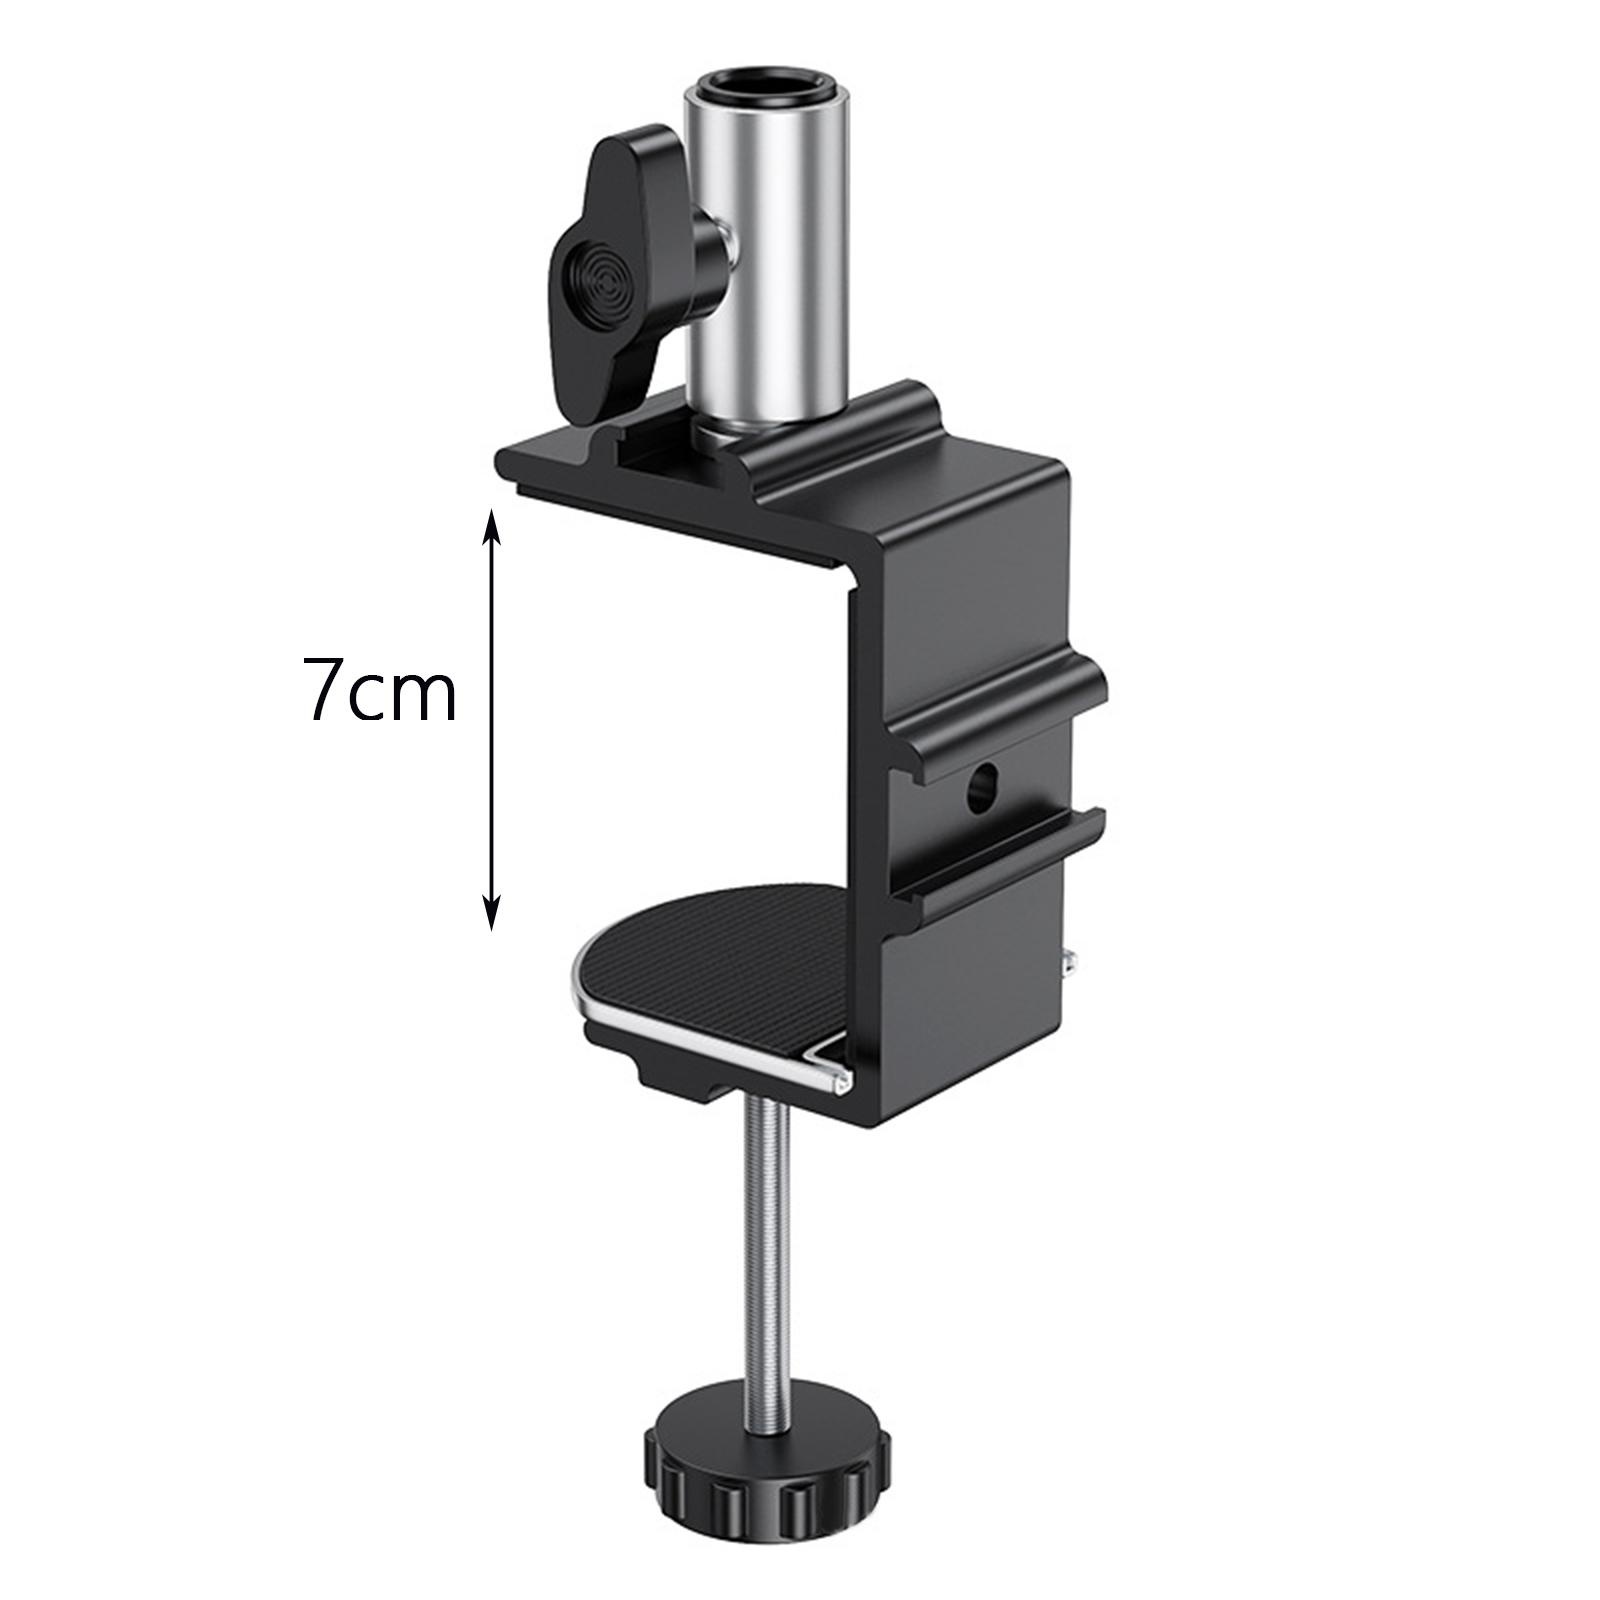
Table Mount Clamp Table Mounting Heavy Duty Arm for Reading Speeches Home
Description: - Multi-function C type mount clamp is made of metal material, sturdy and durable to use. - The clamping range is 7cm/2.76inch. - Easy to clip onto workbench, table, headboard or other objects within 7cm thickness. - With adjustable nut help to hold the lamp in place. - Suitable for microphone suspend arm, welding light, reading lamp, magnifying lamp, etc. Specification: - Material: Metal Size Chart: 7cm/2.76inch Package Includes: 1 Piece Table Mounting Clamp
Brand: Shanvis
Category: Electronics > Video > Video Accessories > Television Parts & Accessories > TV & Monitor Mounts